Bush vs. Kerry Boxing

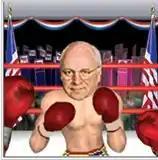
The player fights Dick Cheney.

"Bush vs. Kerry Boxing" is for the most part a re-purposing of another Sorrent boxing title, "Fox Sports Boxing", with election characters instead of more standard pugilists. The game is a first person boxing game; the game is seen from behind the player's gloves. The game's view is filled by the opponent, as they dodge, punch, and counter against the player. Both the player and the opponent have a stamina meter, which as they perform actions is slowly drained. The character is KO'd after the stamina meter runs out unless the player can press the 0 button on the phone enough times to make a recovery.